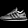
Label: Sneaker